Foxy Brown (rapper)

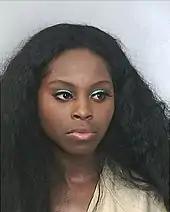
2007 mug shot

Brown has a substantial history of assault and menacing. On September 7, 2007, New York City Criminal Court Judge Melissa Jackson sentenced Brown to one year in jail for violating her probation that stemmed from a fight in 2004 with two manicurists in a New York City nail salon. On September 12, representatives of the rapper disputed claims by her lawyer that she was pregnant. On October 23, 2007, Brown was given 76 days in solitary confinement due to a physical altercation that took place on October 3 with another prisoner. According to the prison authorities, Brown, the next day after the incident, was also verbally abusive toward correction officers and refused to take a random drug test. Prison authorities reported on November 27 that she was released "from solitary confinement...for good behavior", and Brown was finally released from prison on April 18, 2008.